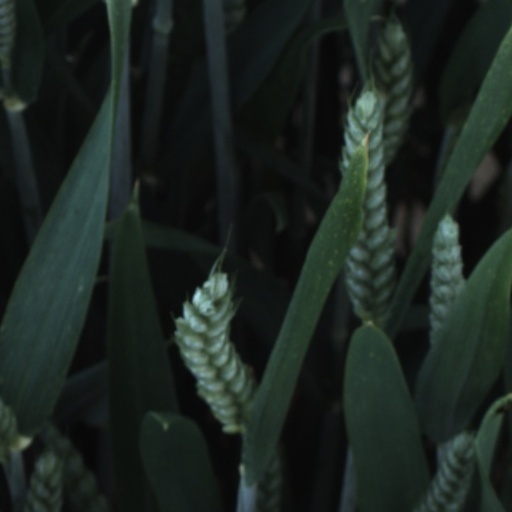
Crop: wheat